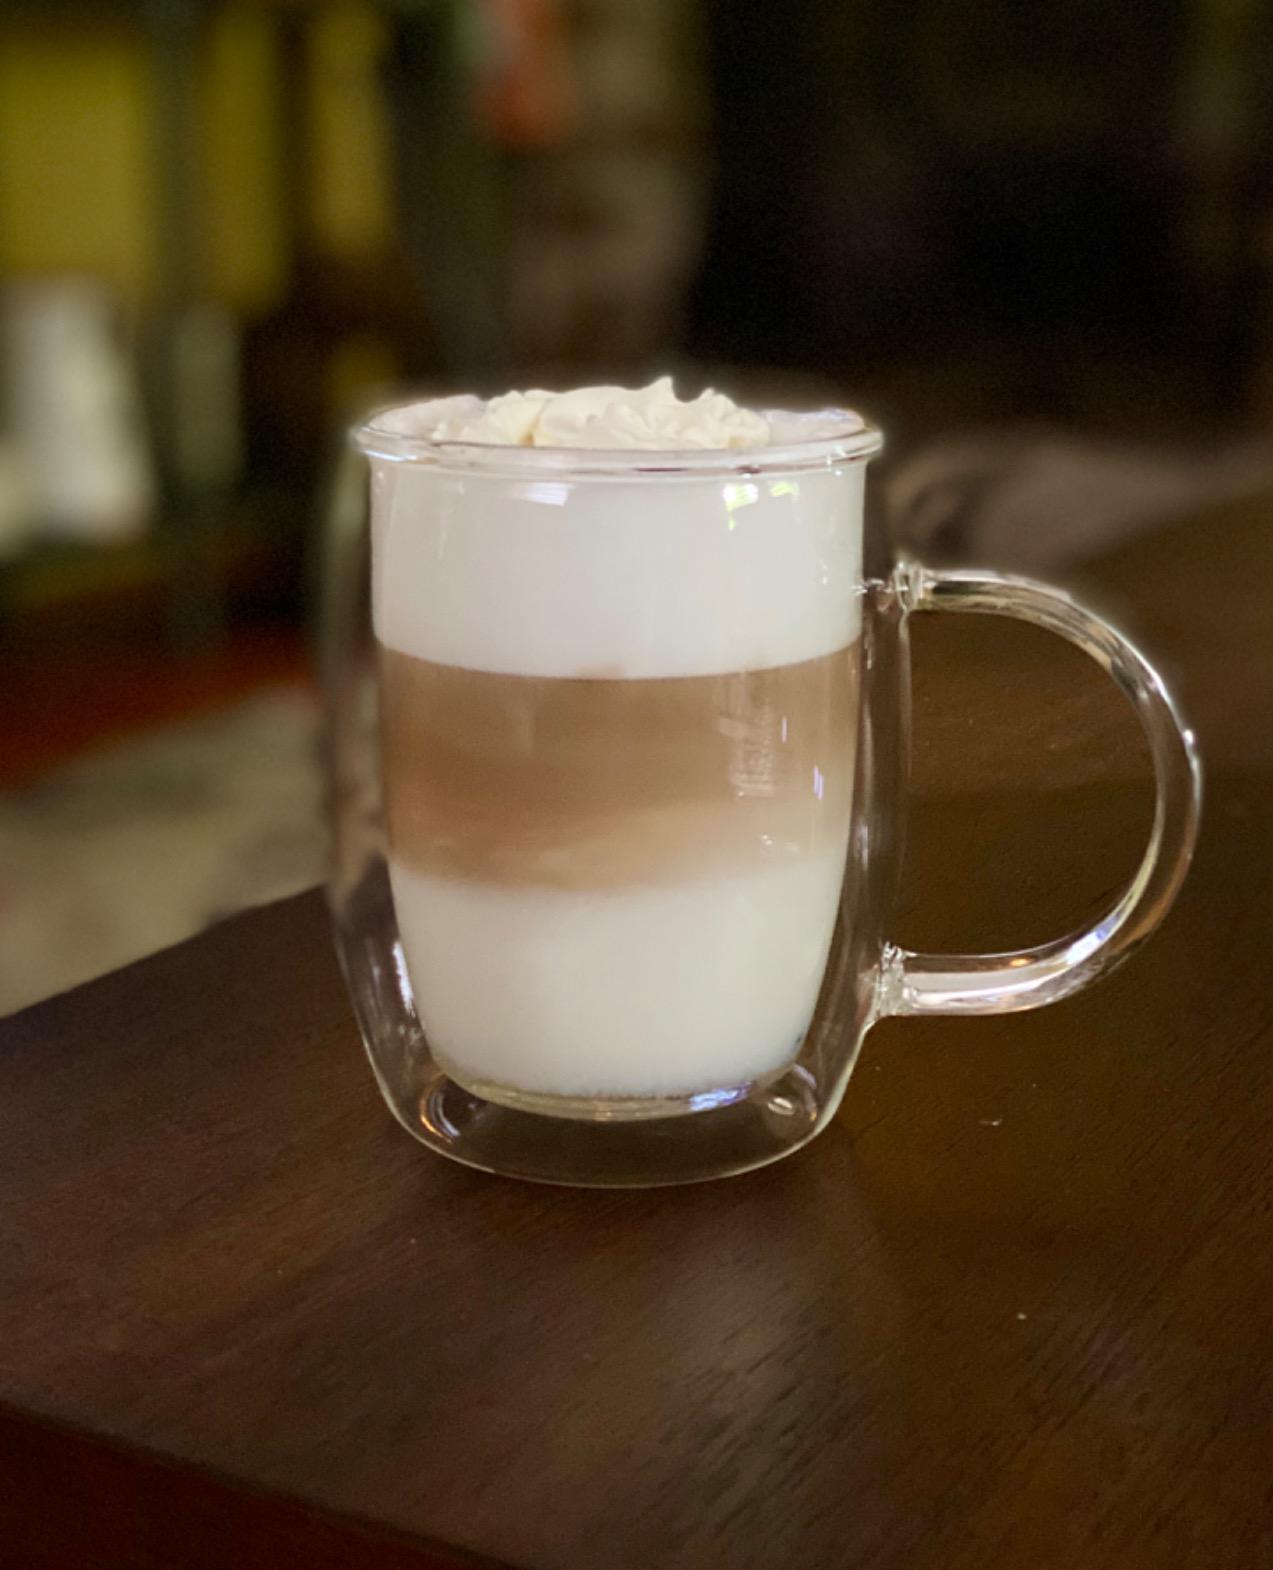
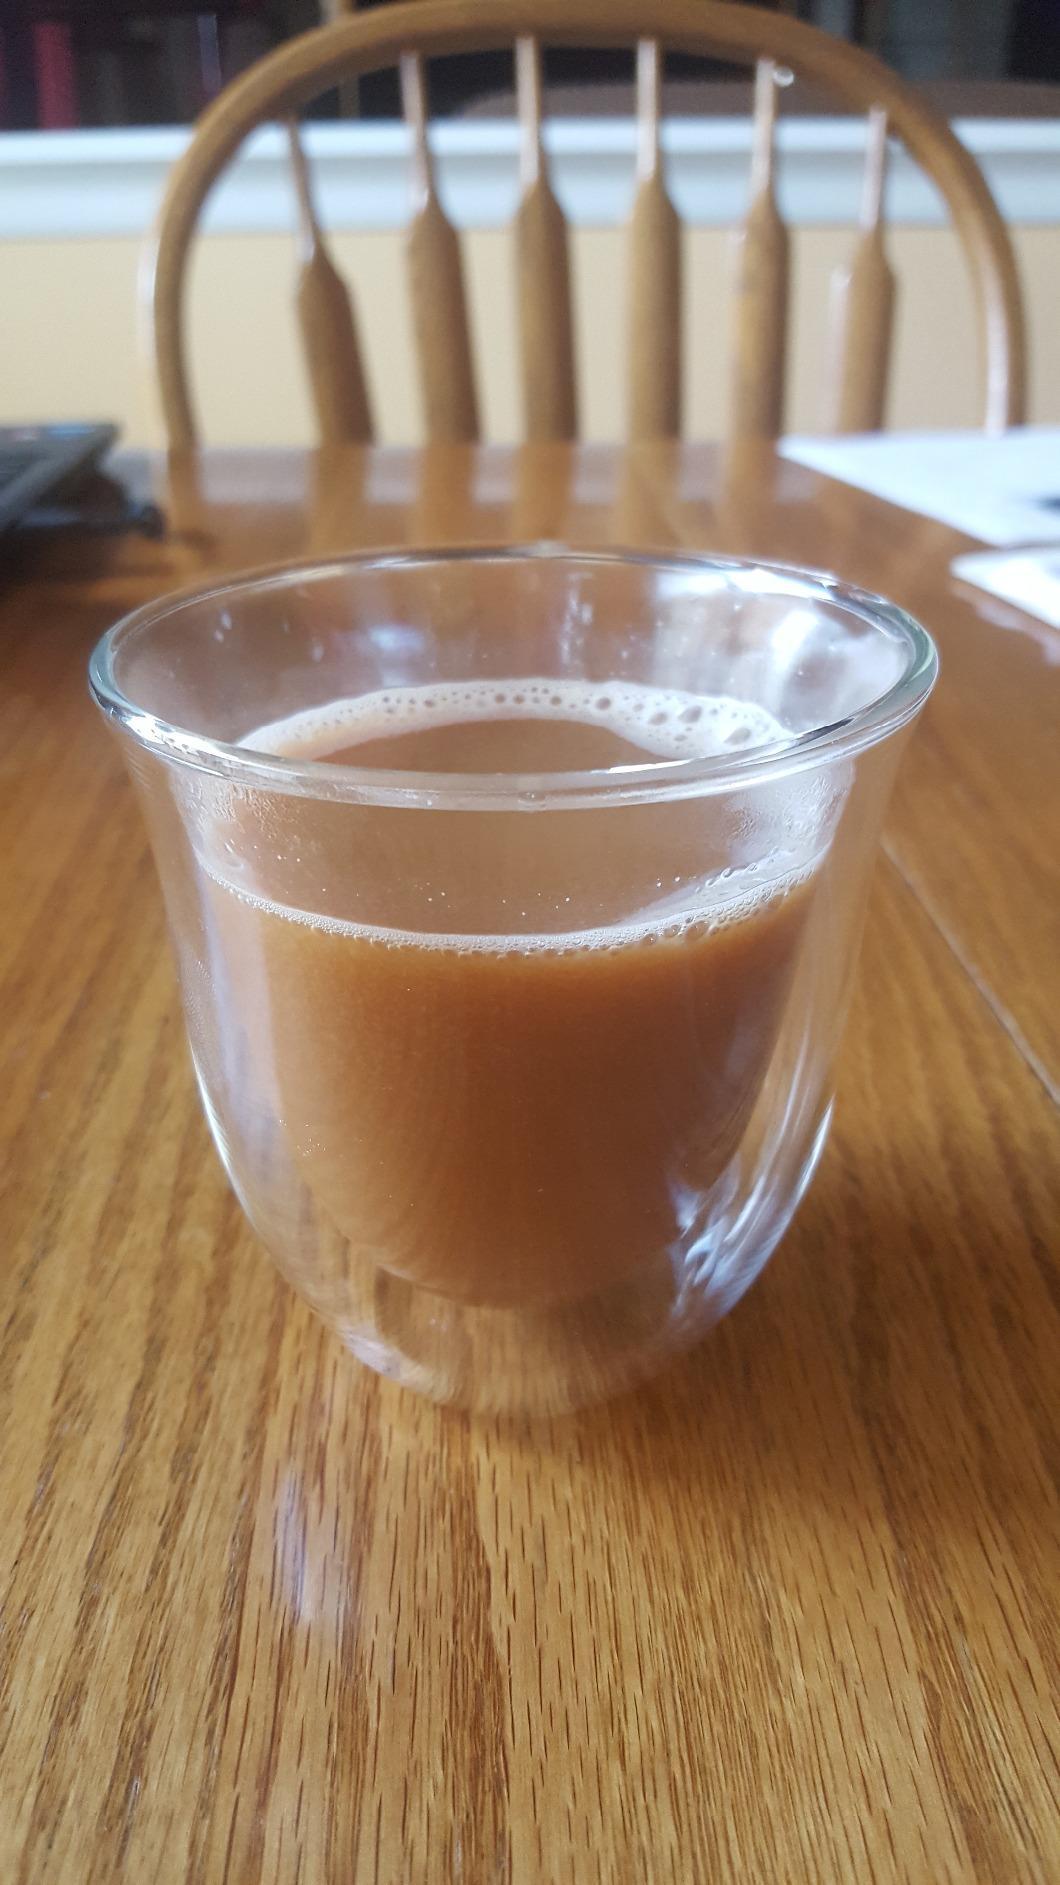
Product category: items_mug
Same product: no